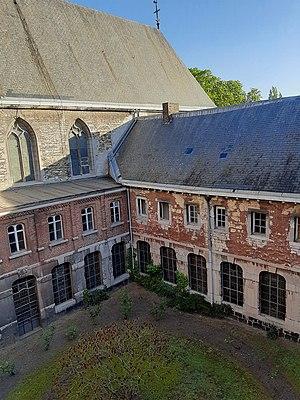
Vue intérieure du cloître de Saint-Quirin
Le collège Saint-Quirin est un établissement scolaire catholique de l'enseignement libre de la Communauté française de Belgique. Il est situé à Huy, rive gauche, rue Entre-deux-Portes, dans le quartier dit d'Outremeuse où il occupe les bâtiments d'un ancien couvent de l'ordre de sainte Marie-Madeleine, fondé en 1855 par Théodore de Montpellier, évêque de Liège.